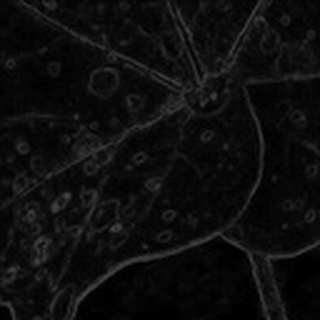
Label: cotton_target_spot